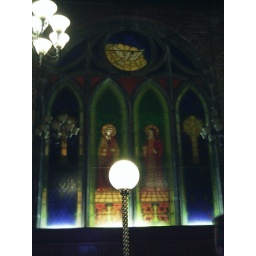
A window in Mission - a bar which used to be a church for seamen.